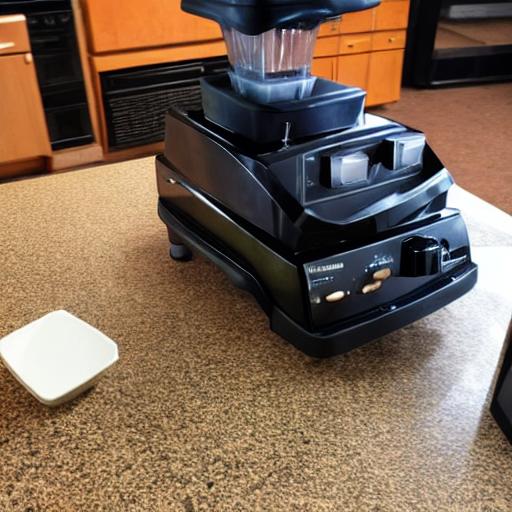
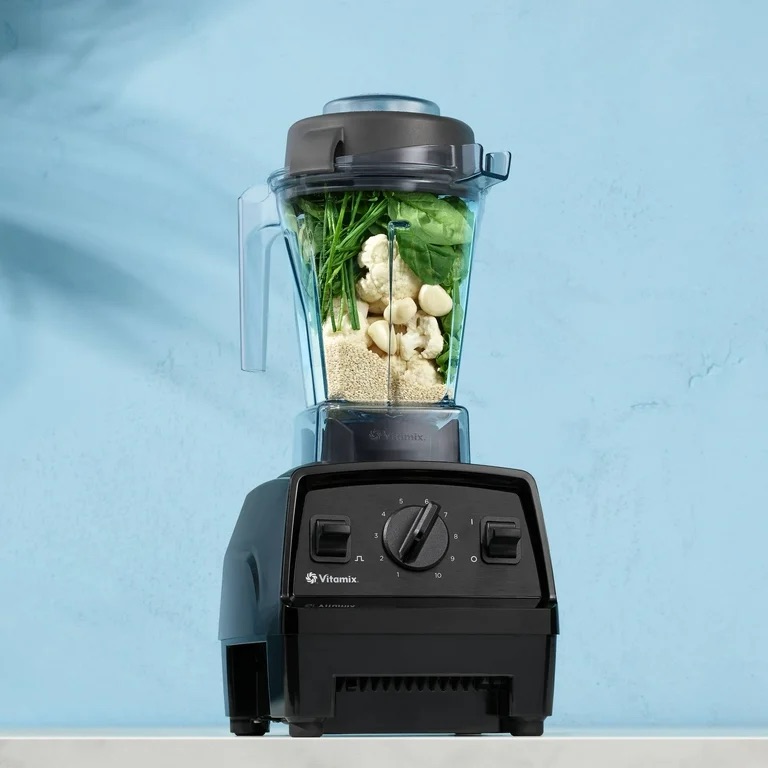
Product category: items_blender
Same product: no